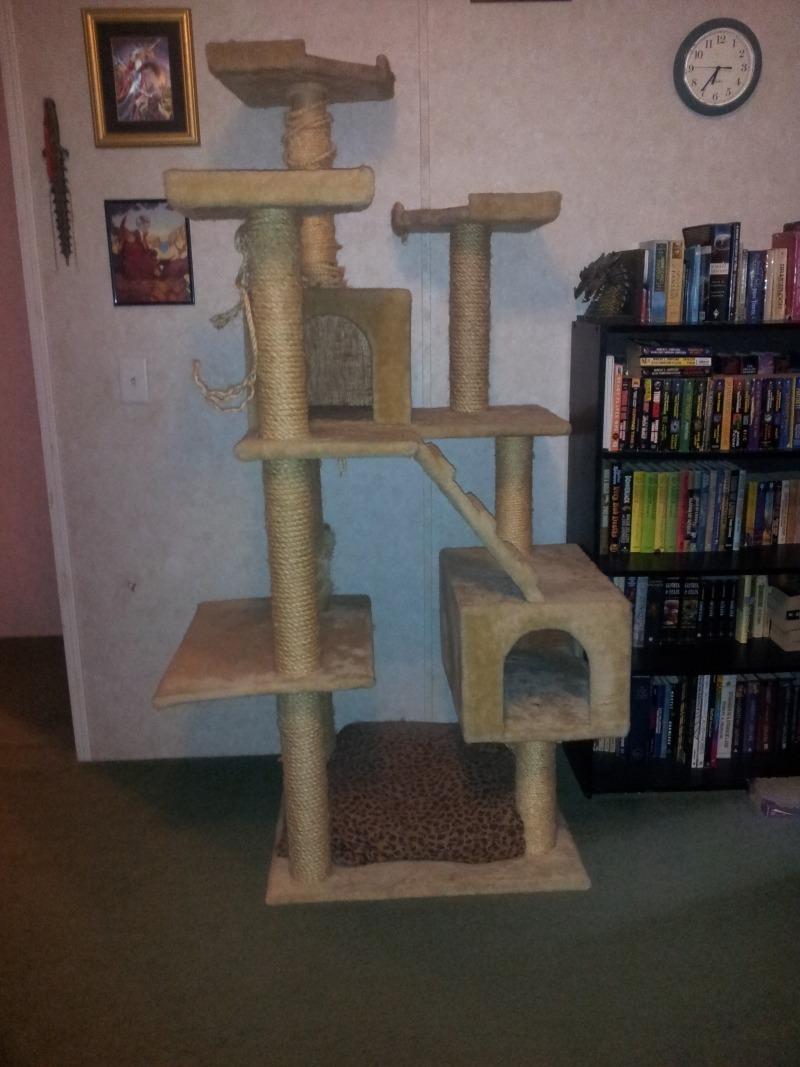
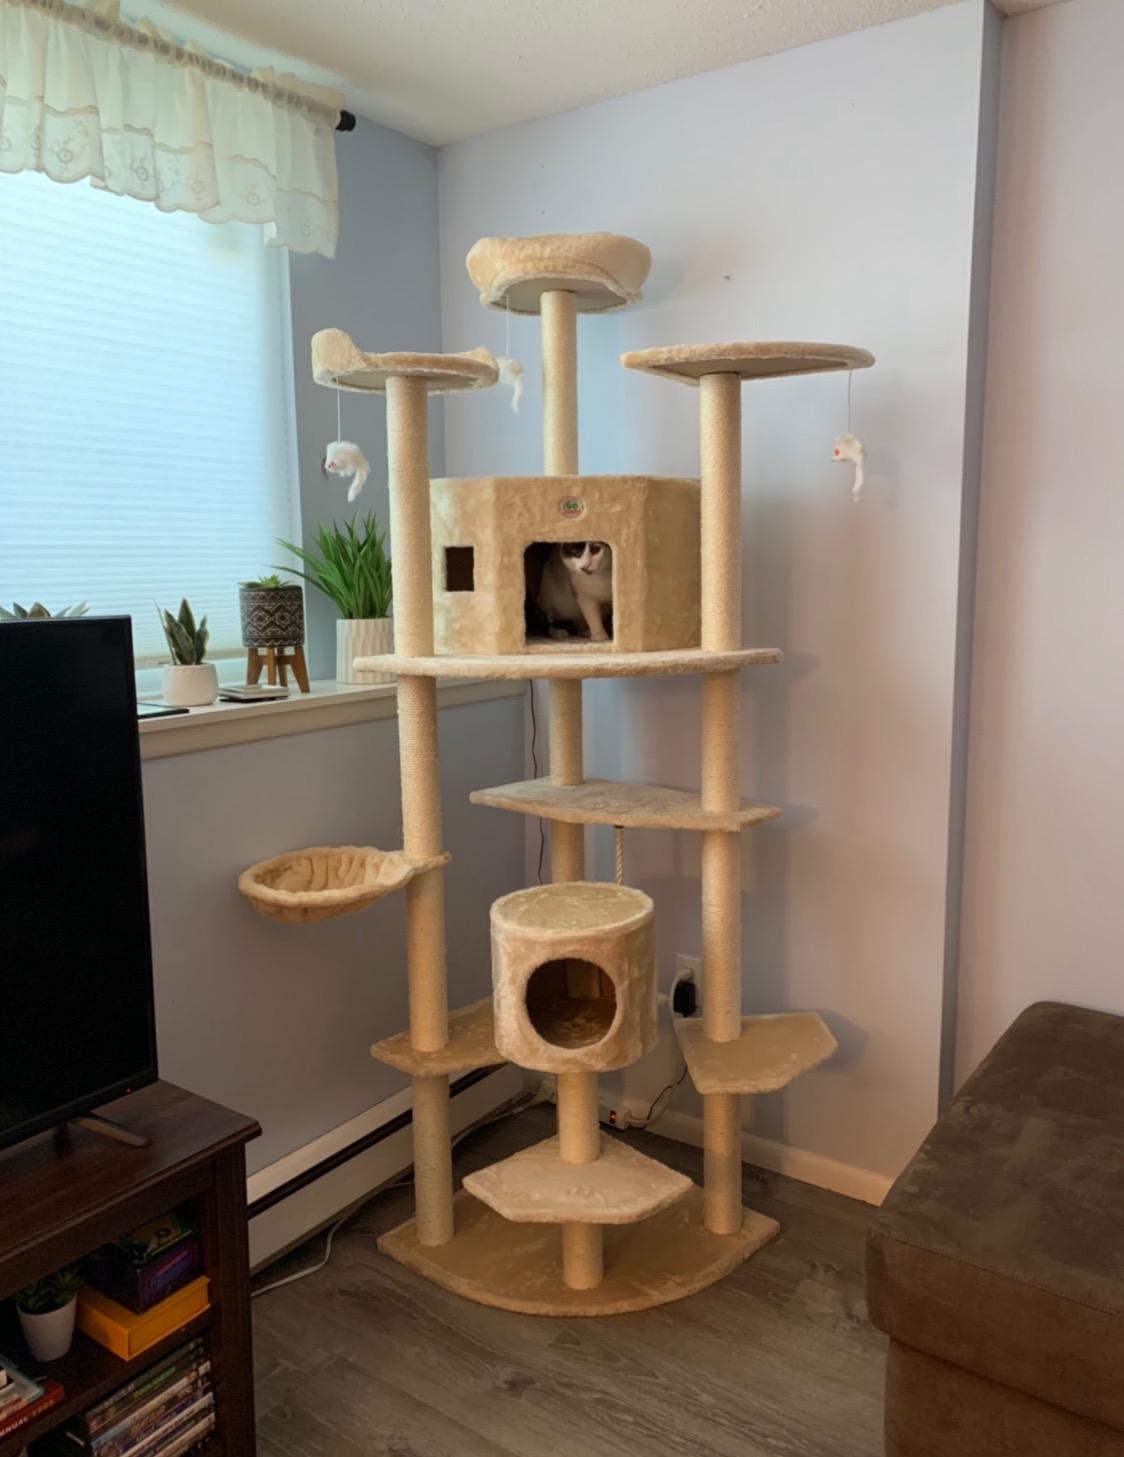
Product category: items_cat tree
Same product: no